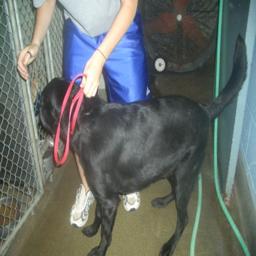
Animal: dogs